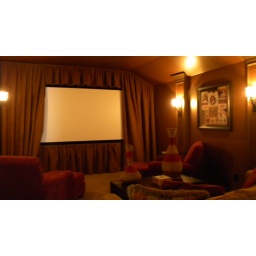
Window shopping for houses in Frisco..Now here is a place I could call home